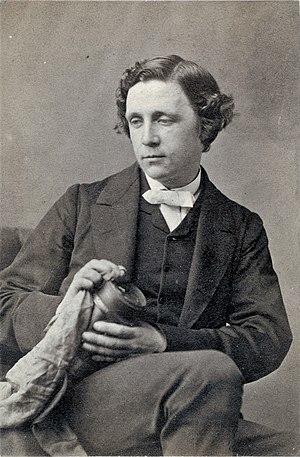
Sgt. Pepper's Lonely Hearts Club Band est le huitième album studio des Beatles, publié le 1ᵉʳ juin 1967 en Grande-Bretagne et le jour suivant aux États-Unis. Enregistré sur une période de 129 jours, cet album est souvent considéré par les critiques comme leur plus grande œuvre et l'un des albums les plus influents de l'histoire de la musique populaire, figurant entre autres à la première place dans la liste des 500 plus grands albums de tous les temps du magazine Rolling Stone.
Lewis Carroll, pseudonyme de Charles Lutwidge Dodgson, né le 27 janvier 1832 à Daresbury, dans le Cheshire, et mort le 14 janvier 1898 à Guildford, est un romancier, essayiste, photographe amateur et professeur de mathématiques britannique. Il vivait et travaillait à Oxford. Il est principalement connu pour son roman Les Aventures d'Alice au pays des merveilles.